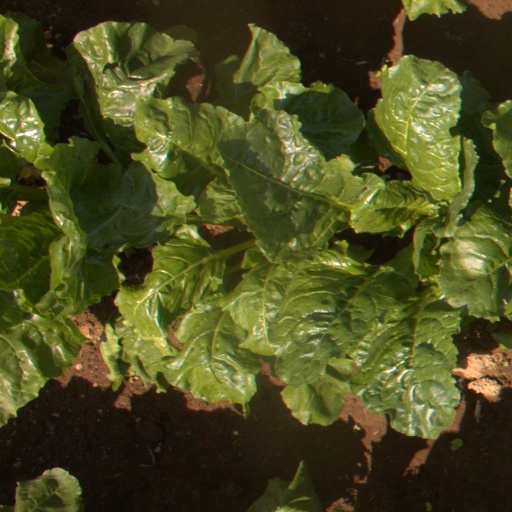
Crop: sugar beet